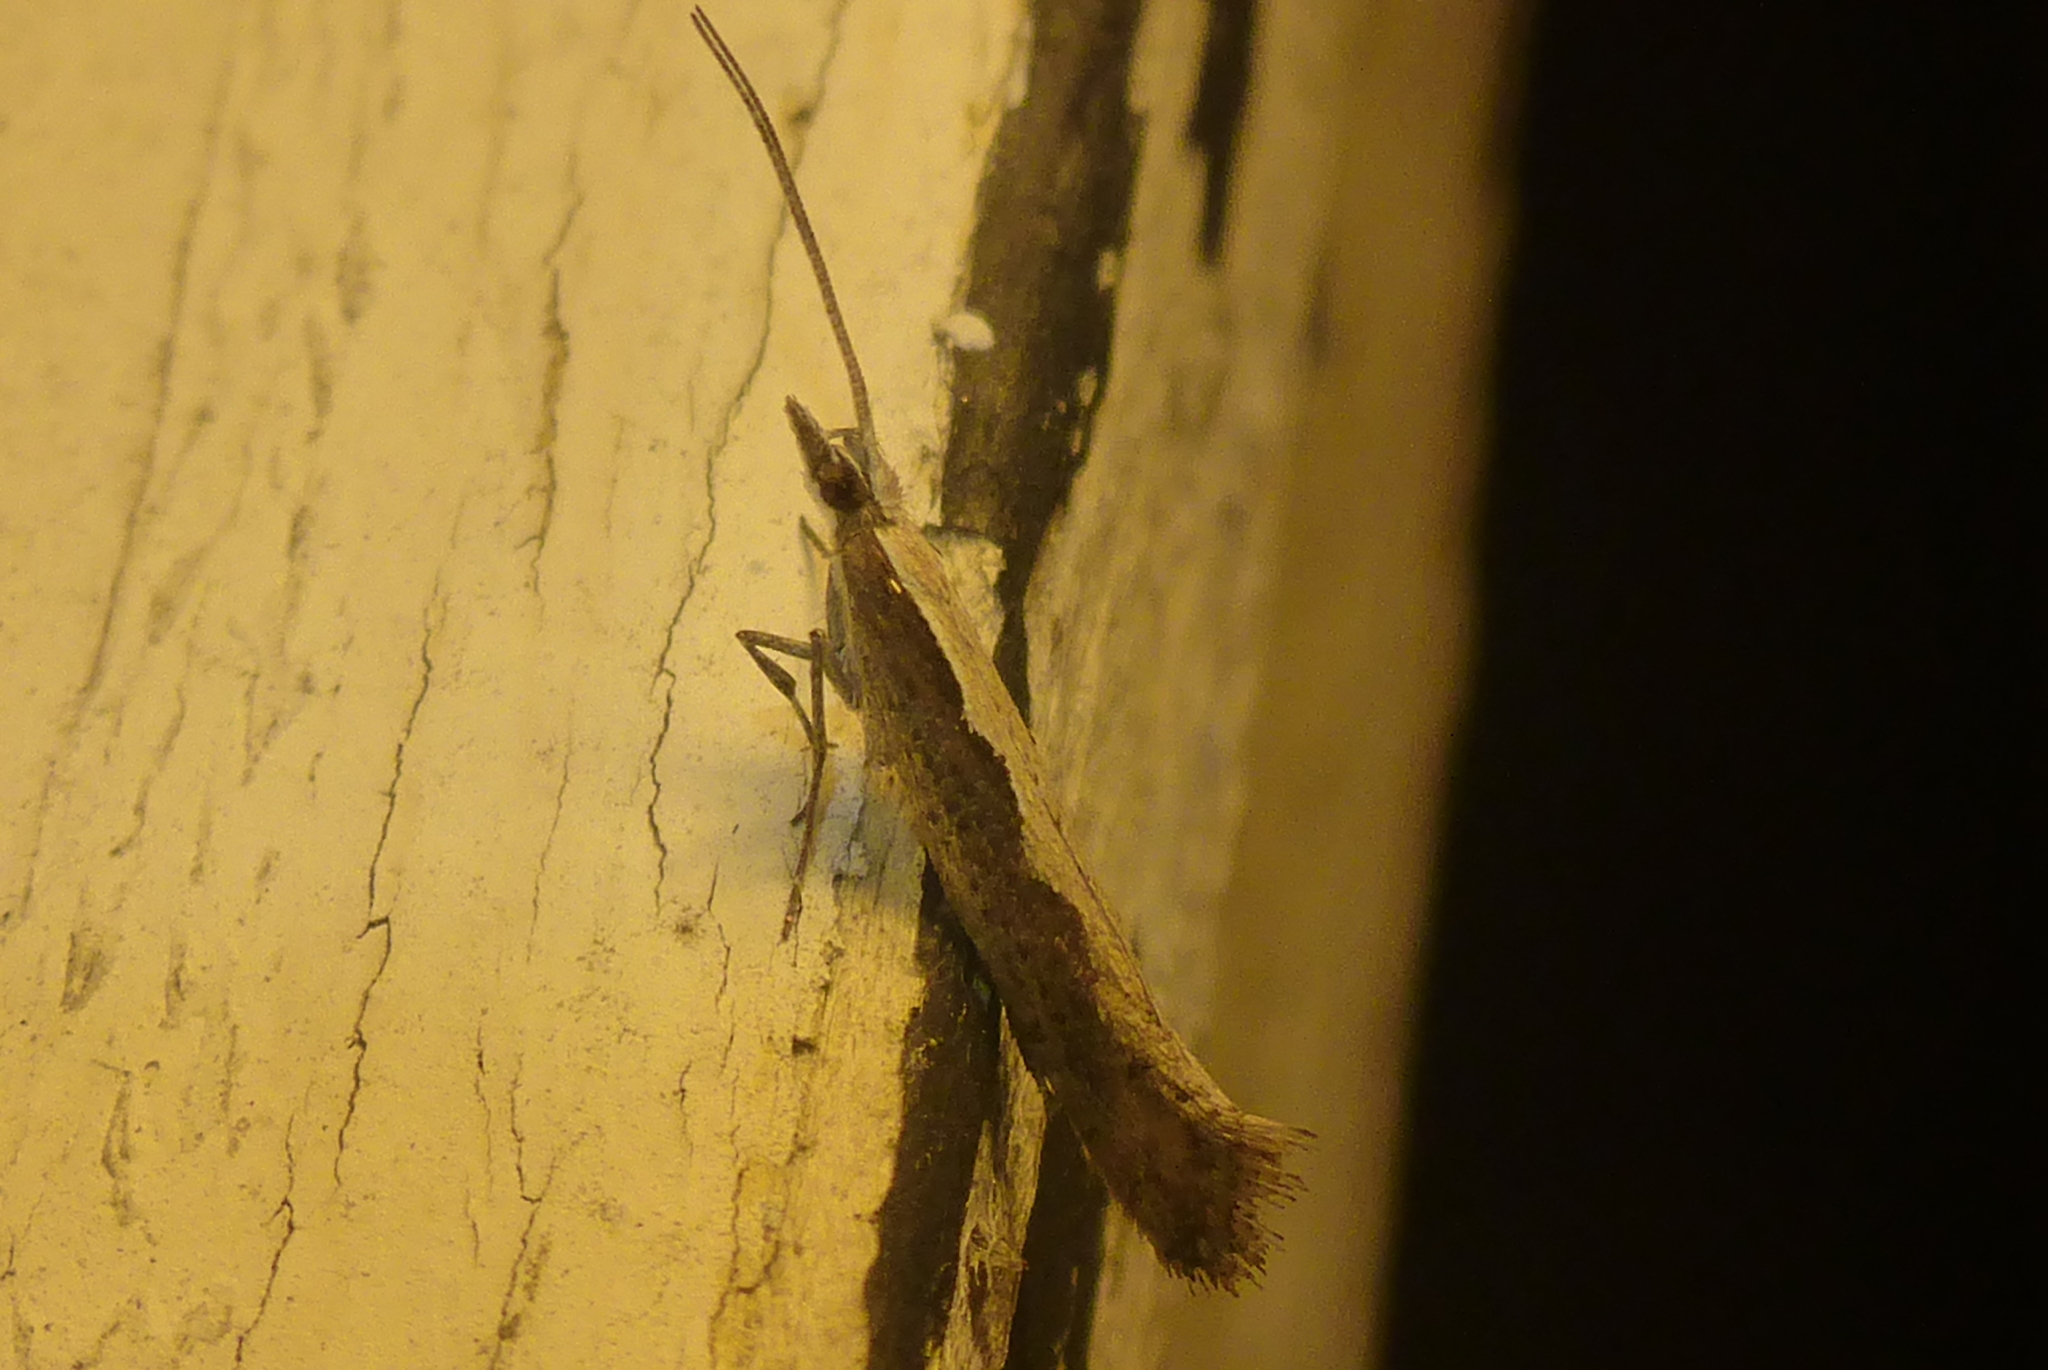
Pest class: diamondback_moth